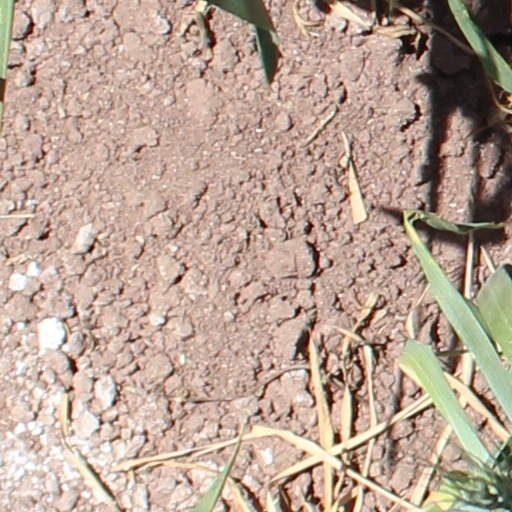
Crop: wheat